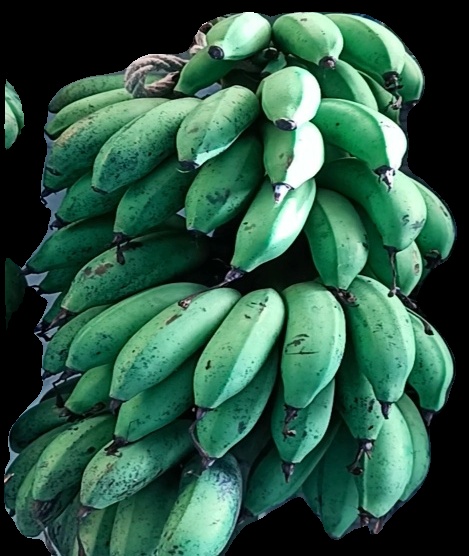
Variety: rasbale
Grade: grade2